List of birds of Cyprus

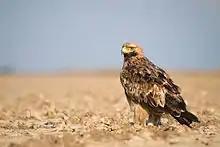
Imperial eagle

Order: PelecaniformesFamily: Threskiornithidae